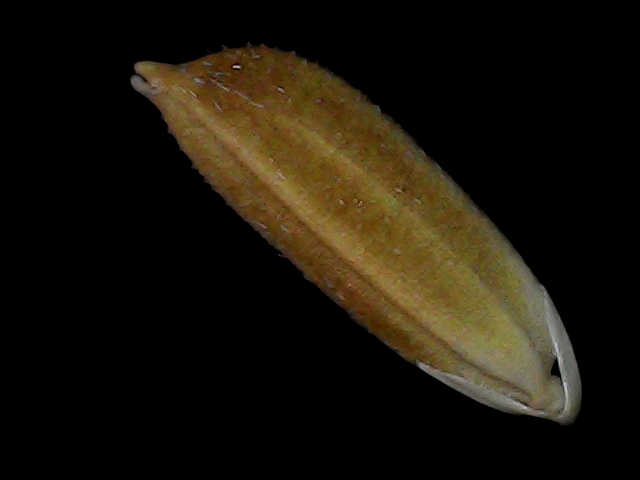
Rice variety: Bd56